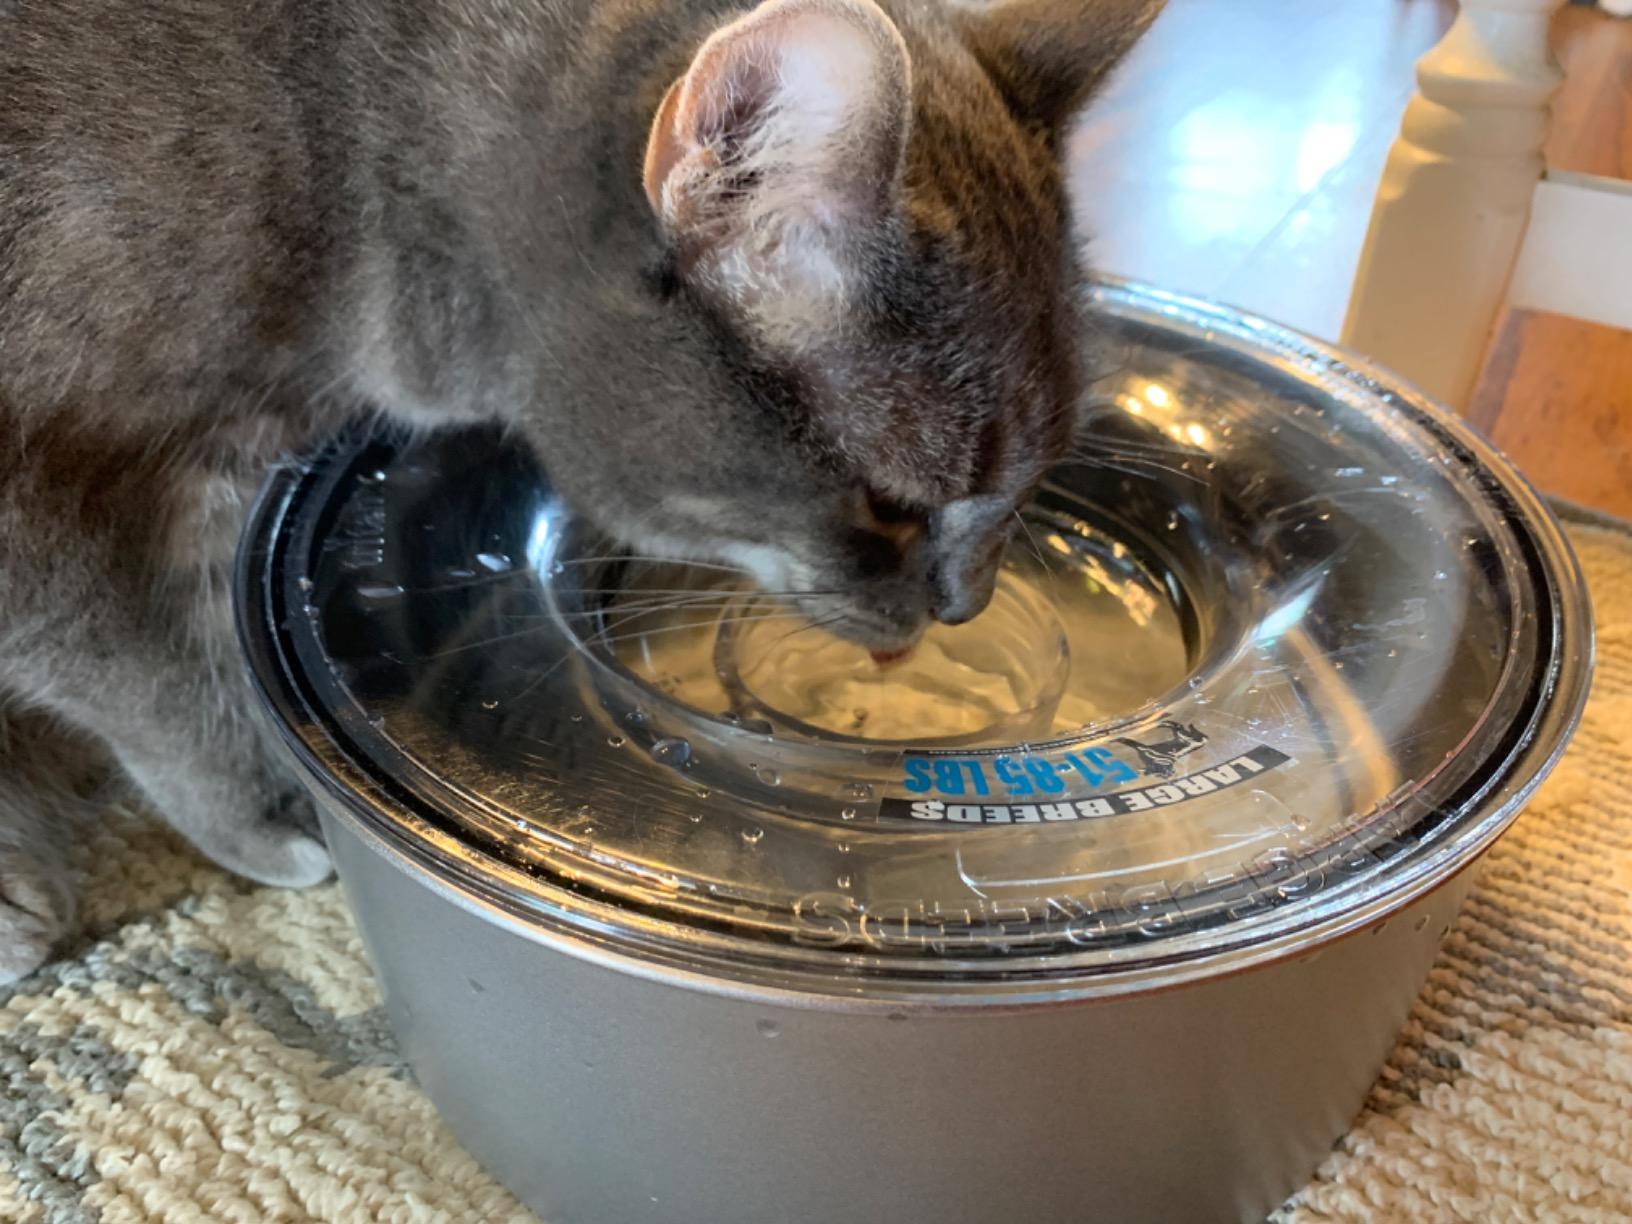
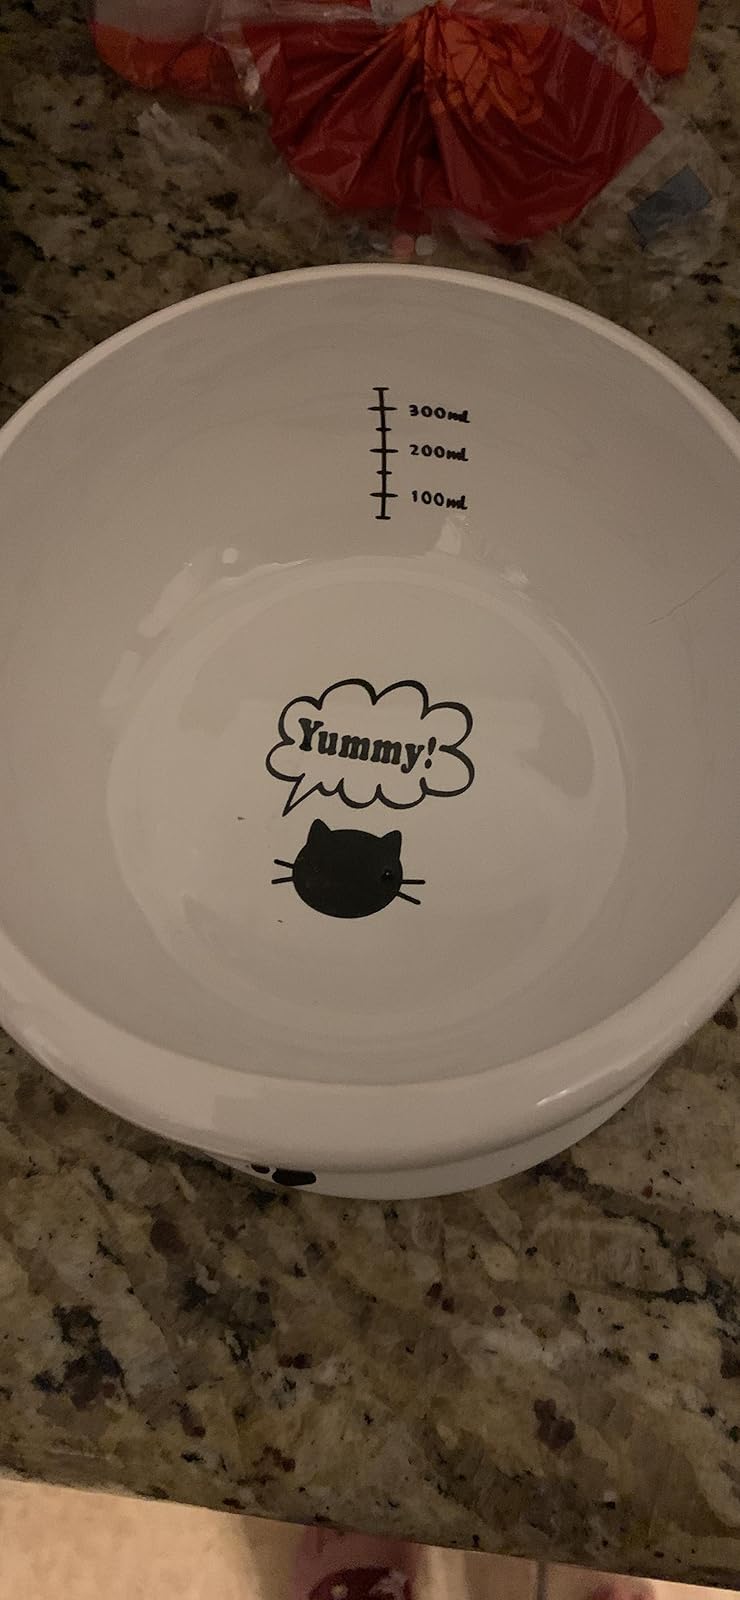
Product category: items_bowl
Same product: no